Capernaum Church

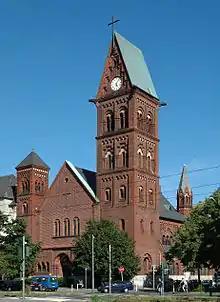
View from northwest over Seestraße towards the church at the T-junction with Antwerpener Straße

Capernaum Church is one of the two places of worship of the Lutheran Capernaum Congregation, a member of the Evangelical Church of Berlin-Brandenburg-Silesian Upper Lusatia, an umbrella comprising Lutheran, Calvinist (Reformed) and united Protestant congregations. The church is located on Seestraße No. 34 in the locality of Wedding, in Berlin's borough of Mitte. The church was named after Capernaum, today Kfar Nachum כפר נחום (literally "Nachum's village"; transliteration in and in ) in today's Israel.